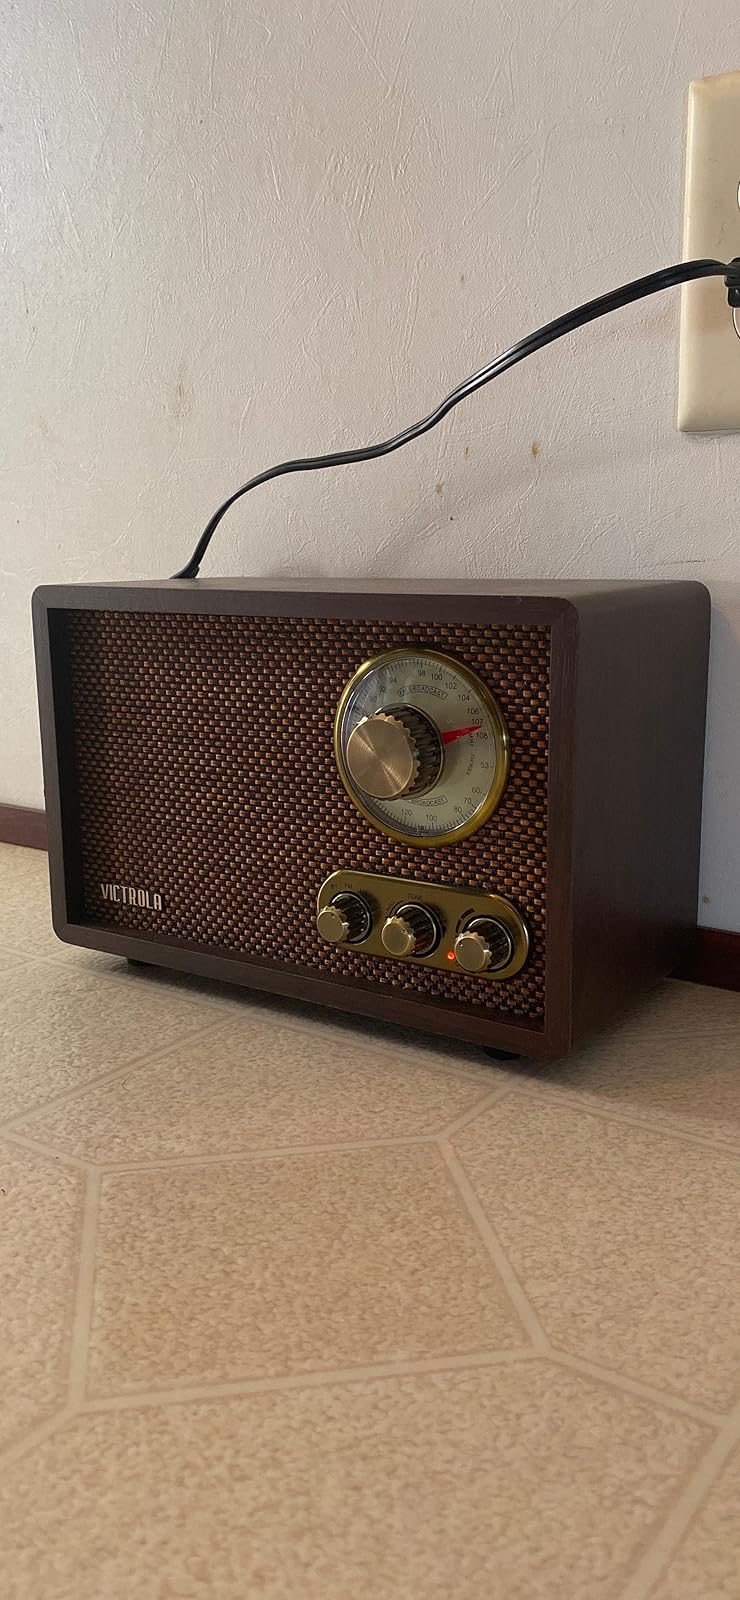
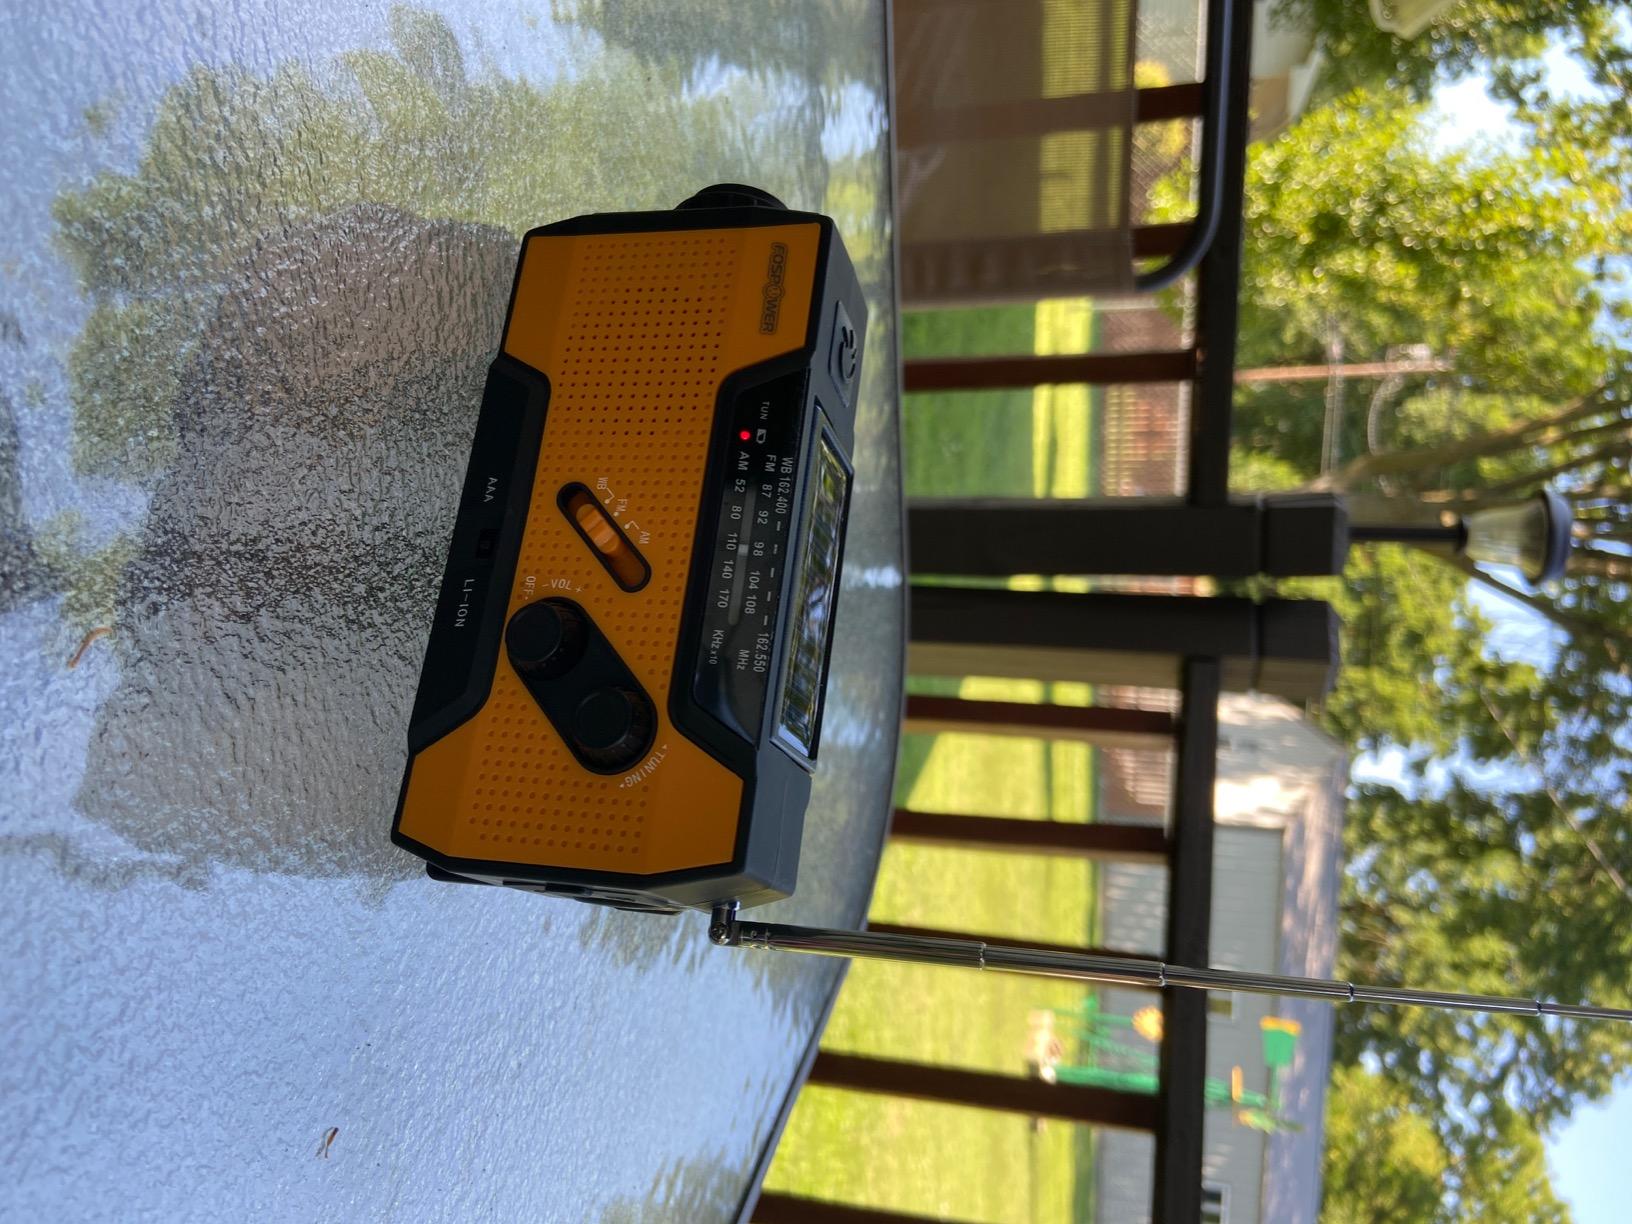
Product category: radio
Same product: no